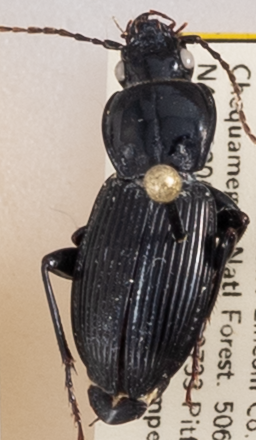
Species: Pterostichus novus
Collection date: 2018-06-26 04:00:00
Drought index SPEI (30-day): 1.274
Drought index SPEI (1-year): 0.09
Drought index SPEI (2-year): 2.09